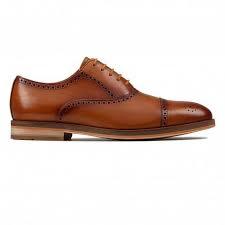
Label: Brogue